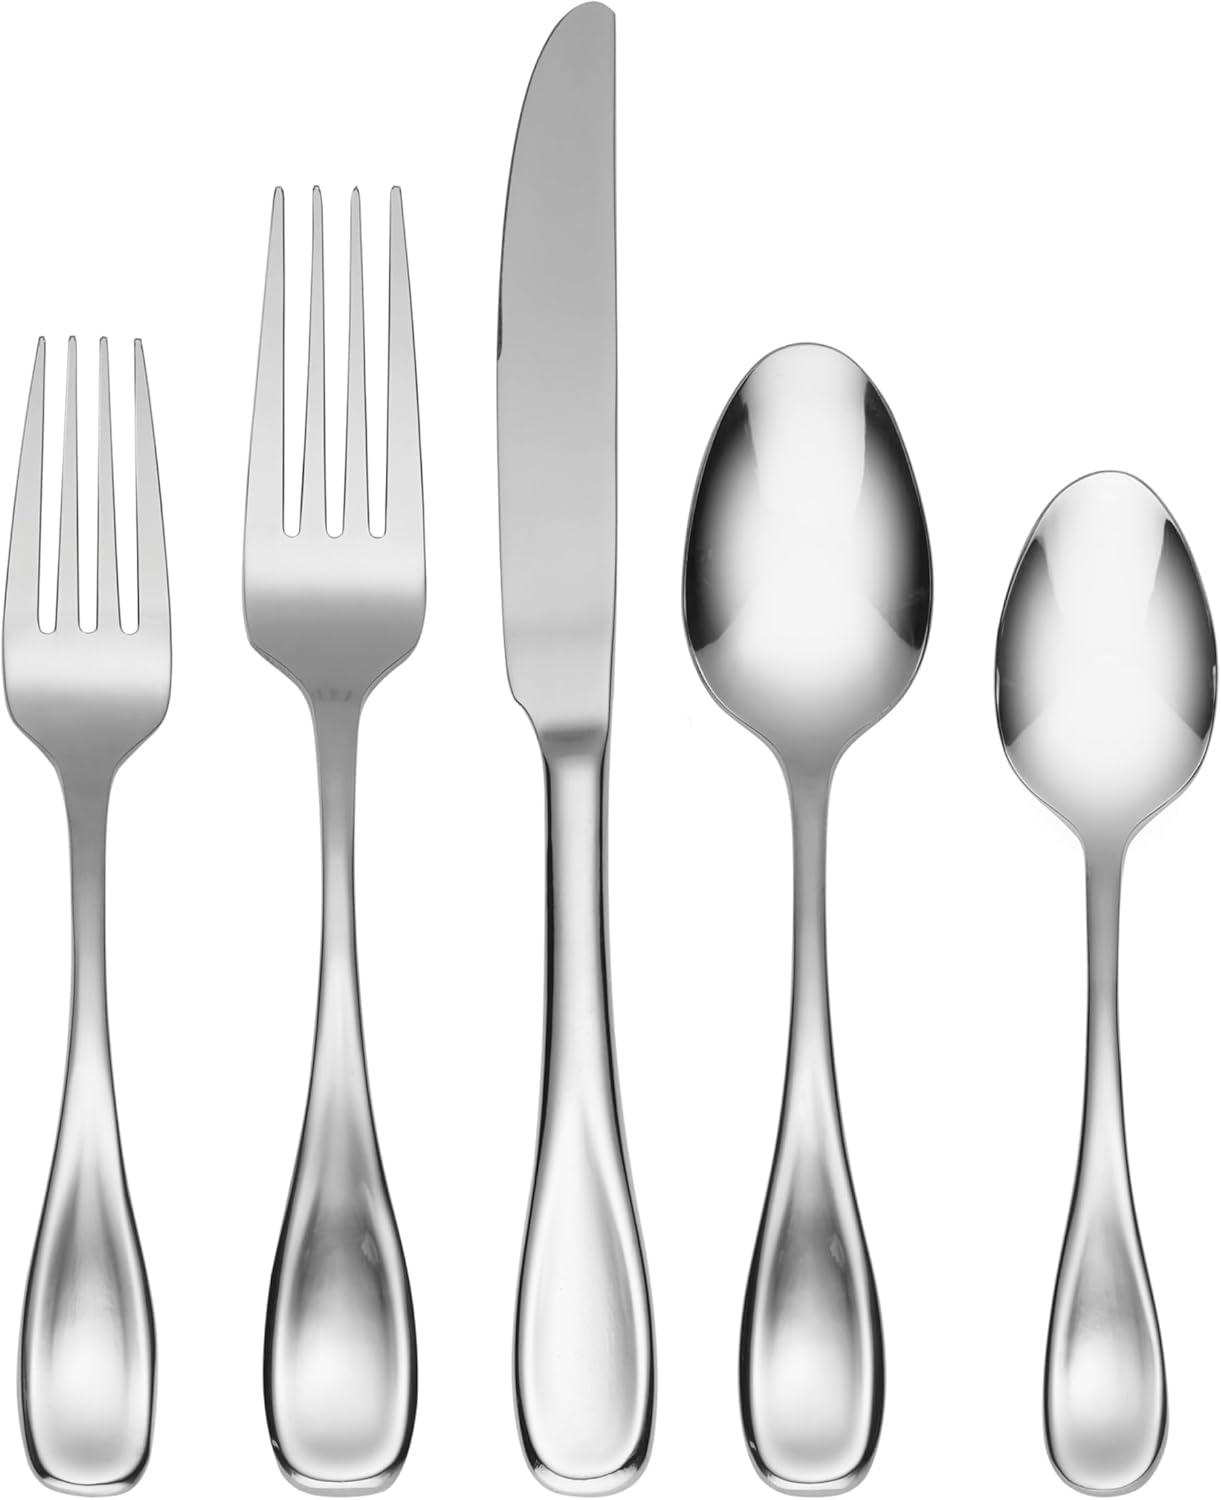
Oneida H003020A Voss 20 Piece Everyday Flatware Set, Service For 4
Overview Brand : Oneida Number of Pieces : 20 Material : Stainless Steel Color : Metallic Product Care Instructions : Dishwasher Safe Recommended Uses For Product : dining_table Special Feature : Durability Finish Type : Mirror Included Components : four dinner forks four salad forks four dinner knives four dinner spoons four teaspoons Style : 20-Piece Flatware Set About this item Heavy weight and mirror finished. A reflective shine sleeks the exterior. High quality 18/0 stainless steel for durability and rust resistance. Product backed by a limited lifetime warranty and is dishwasher safe. (4) 5 Piece Place Settings
Brand: Oneida
Category: Home & Garden > Kitchen & Dining > Tableware > Flatware > Flatware Sets